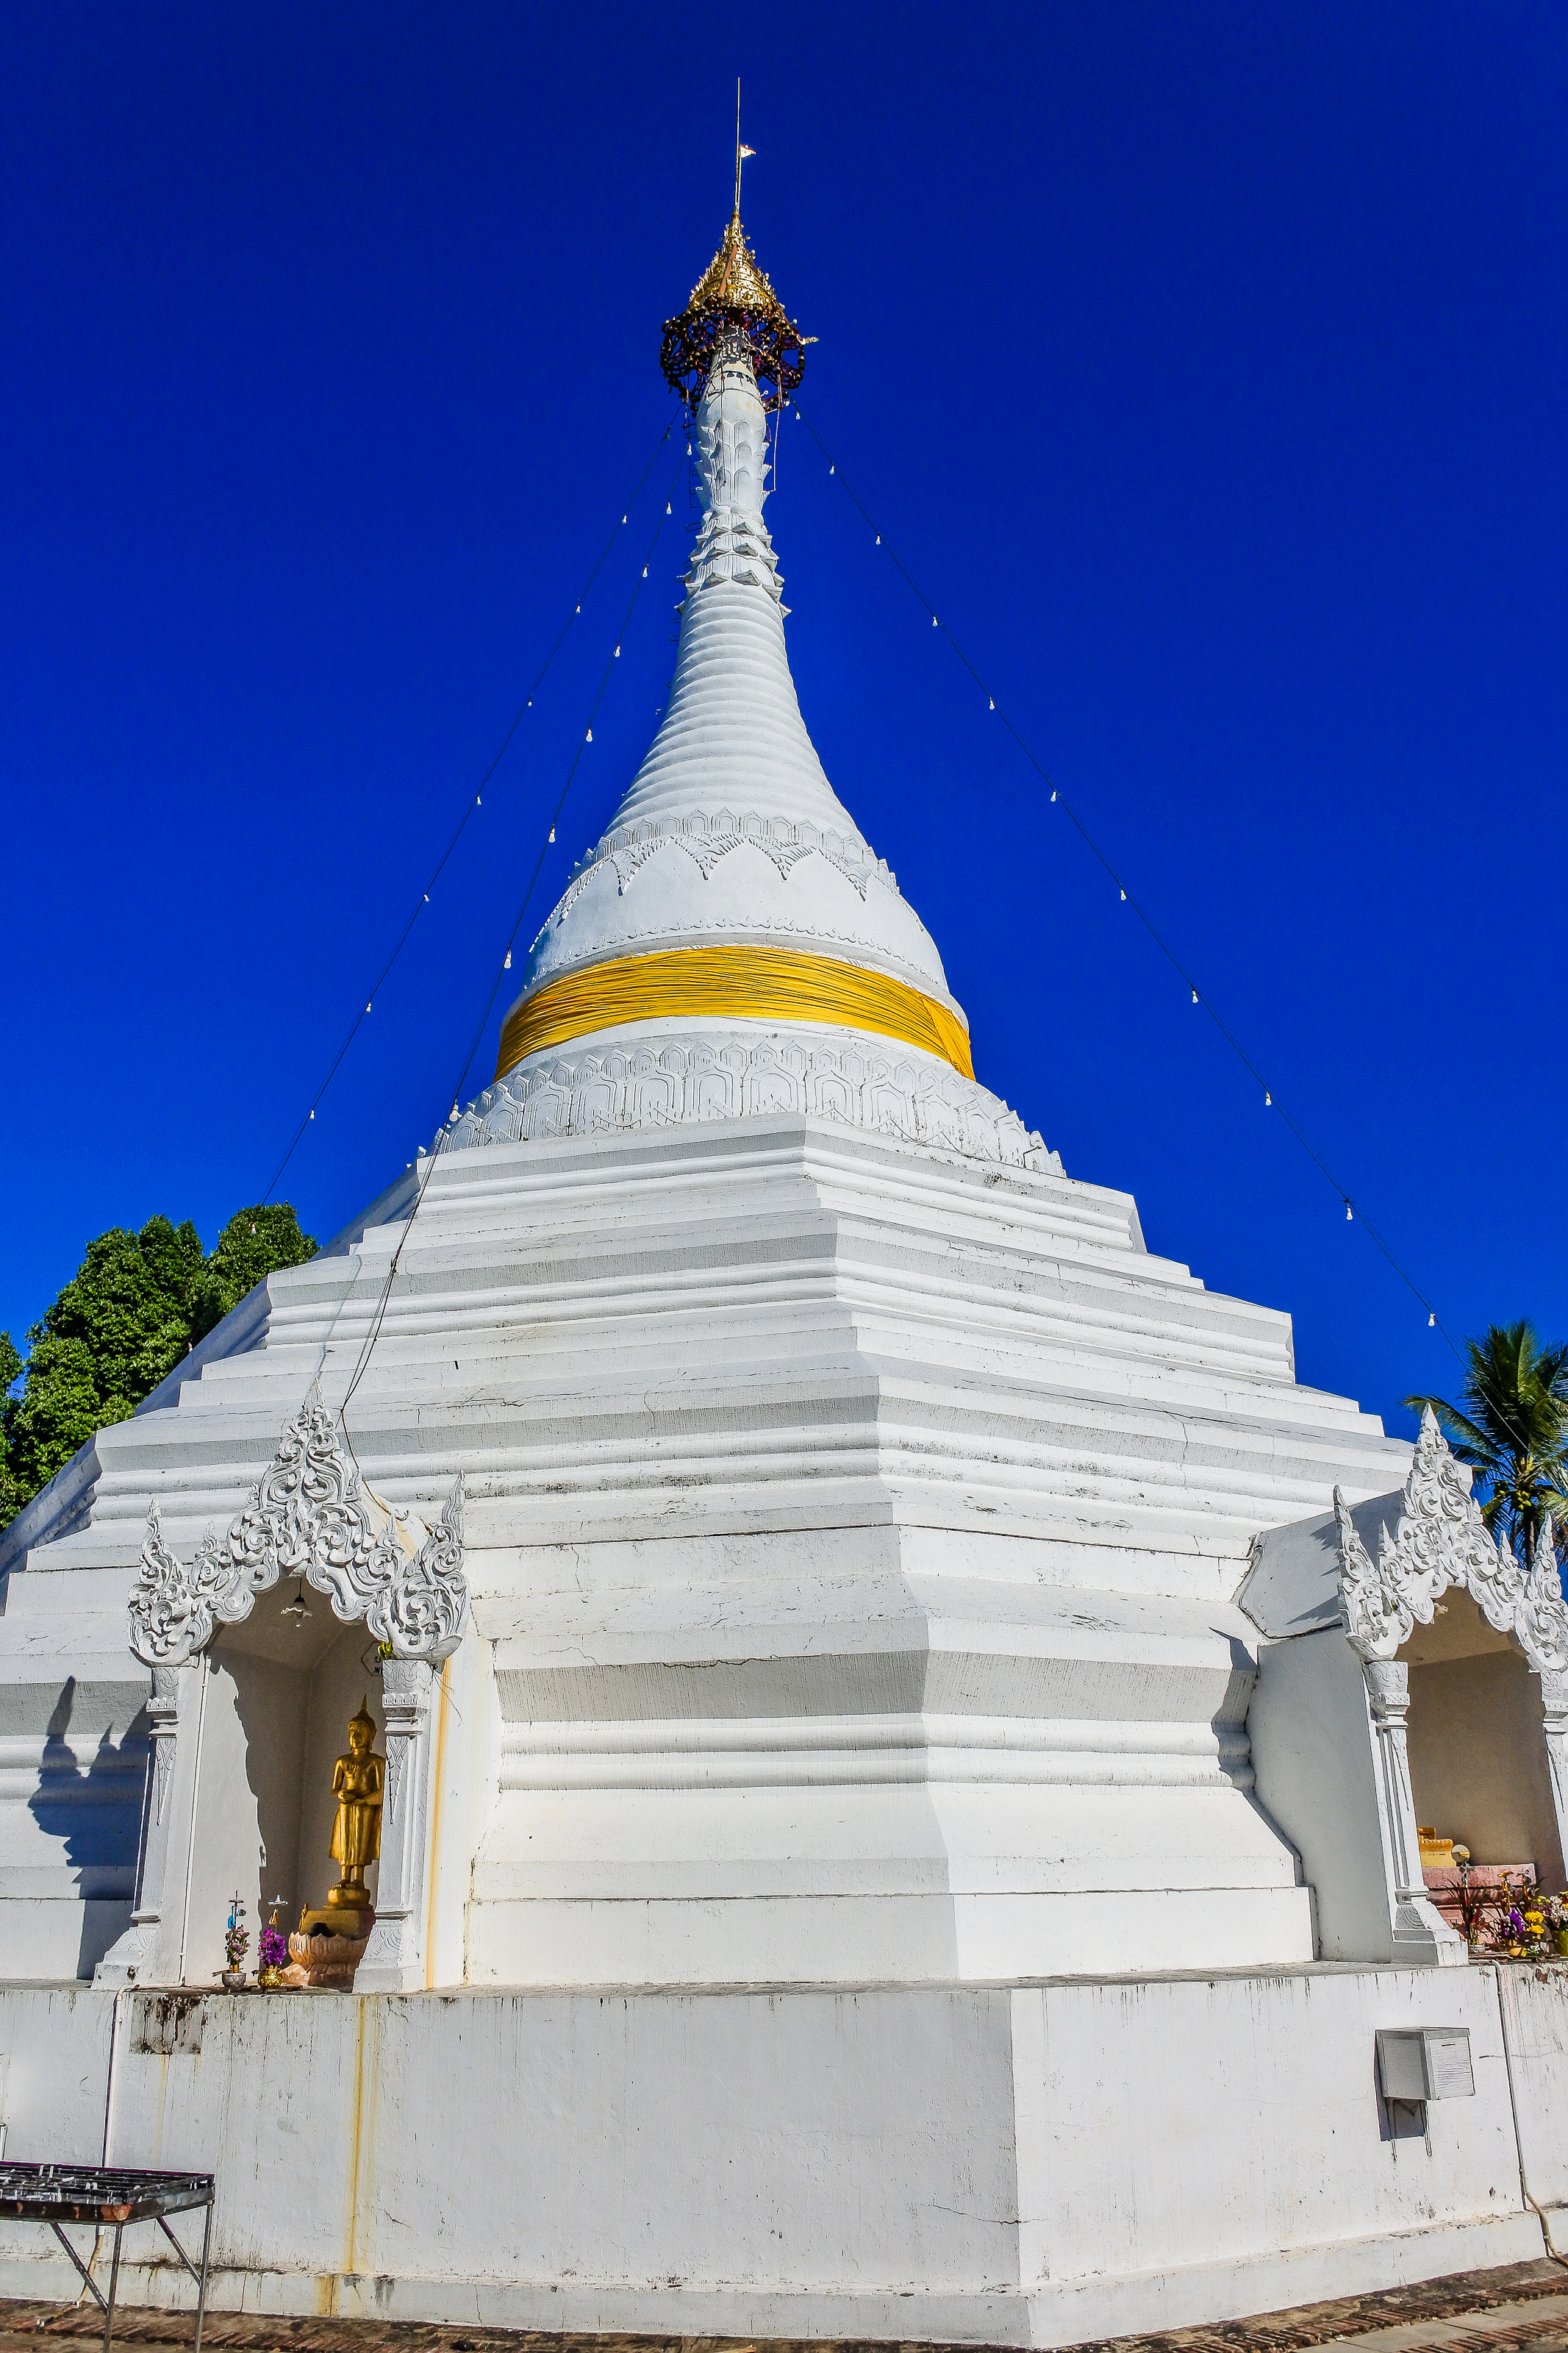
dusk, prang, tourism, skyline, holiday, twilight, chaing, mai, thailand, landmark, architecture, phraya, famous, asia, destinations, night, bangkok, thai, wat, buddhism, stupa, religion, culture, vacations, sunset, travel, southeast, place of worship, building, temple, sky, steeple, spire, finial, shrine, historic site, pagoda, dome, facade, tower, monastery